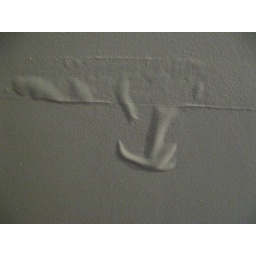
This was the wall in my office upstairs